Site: brandenburg
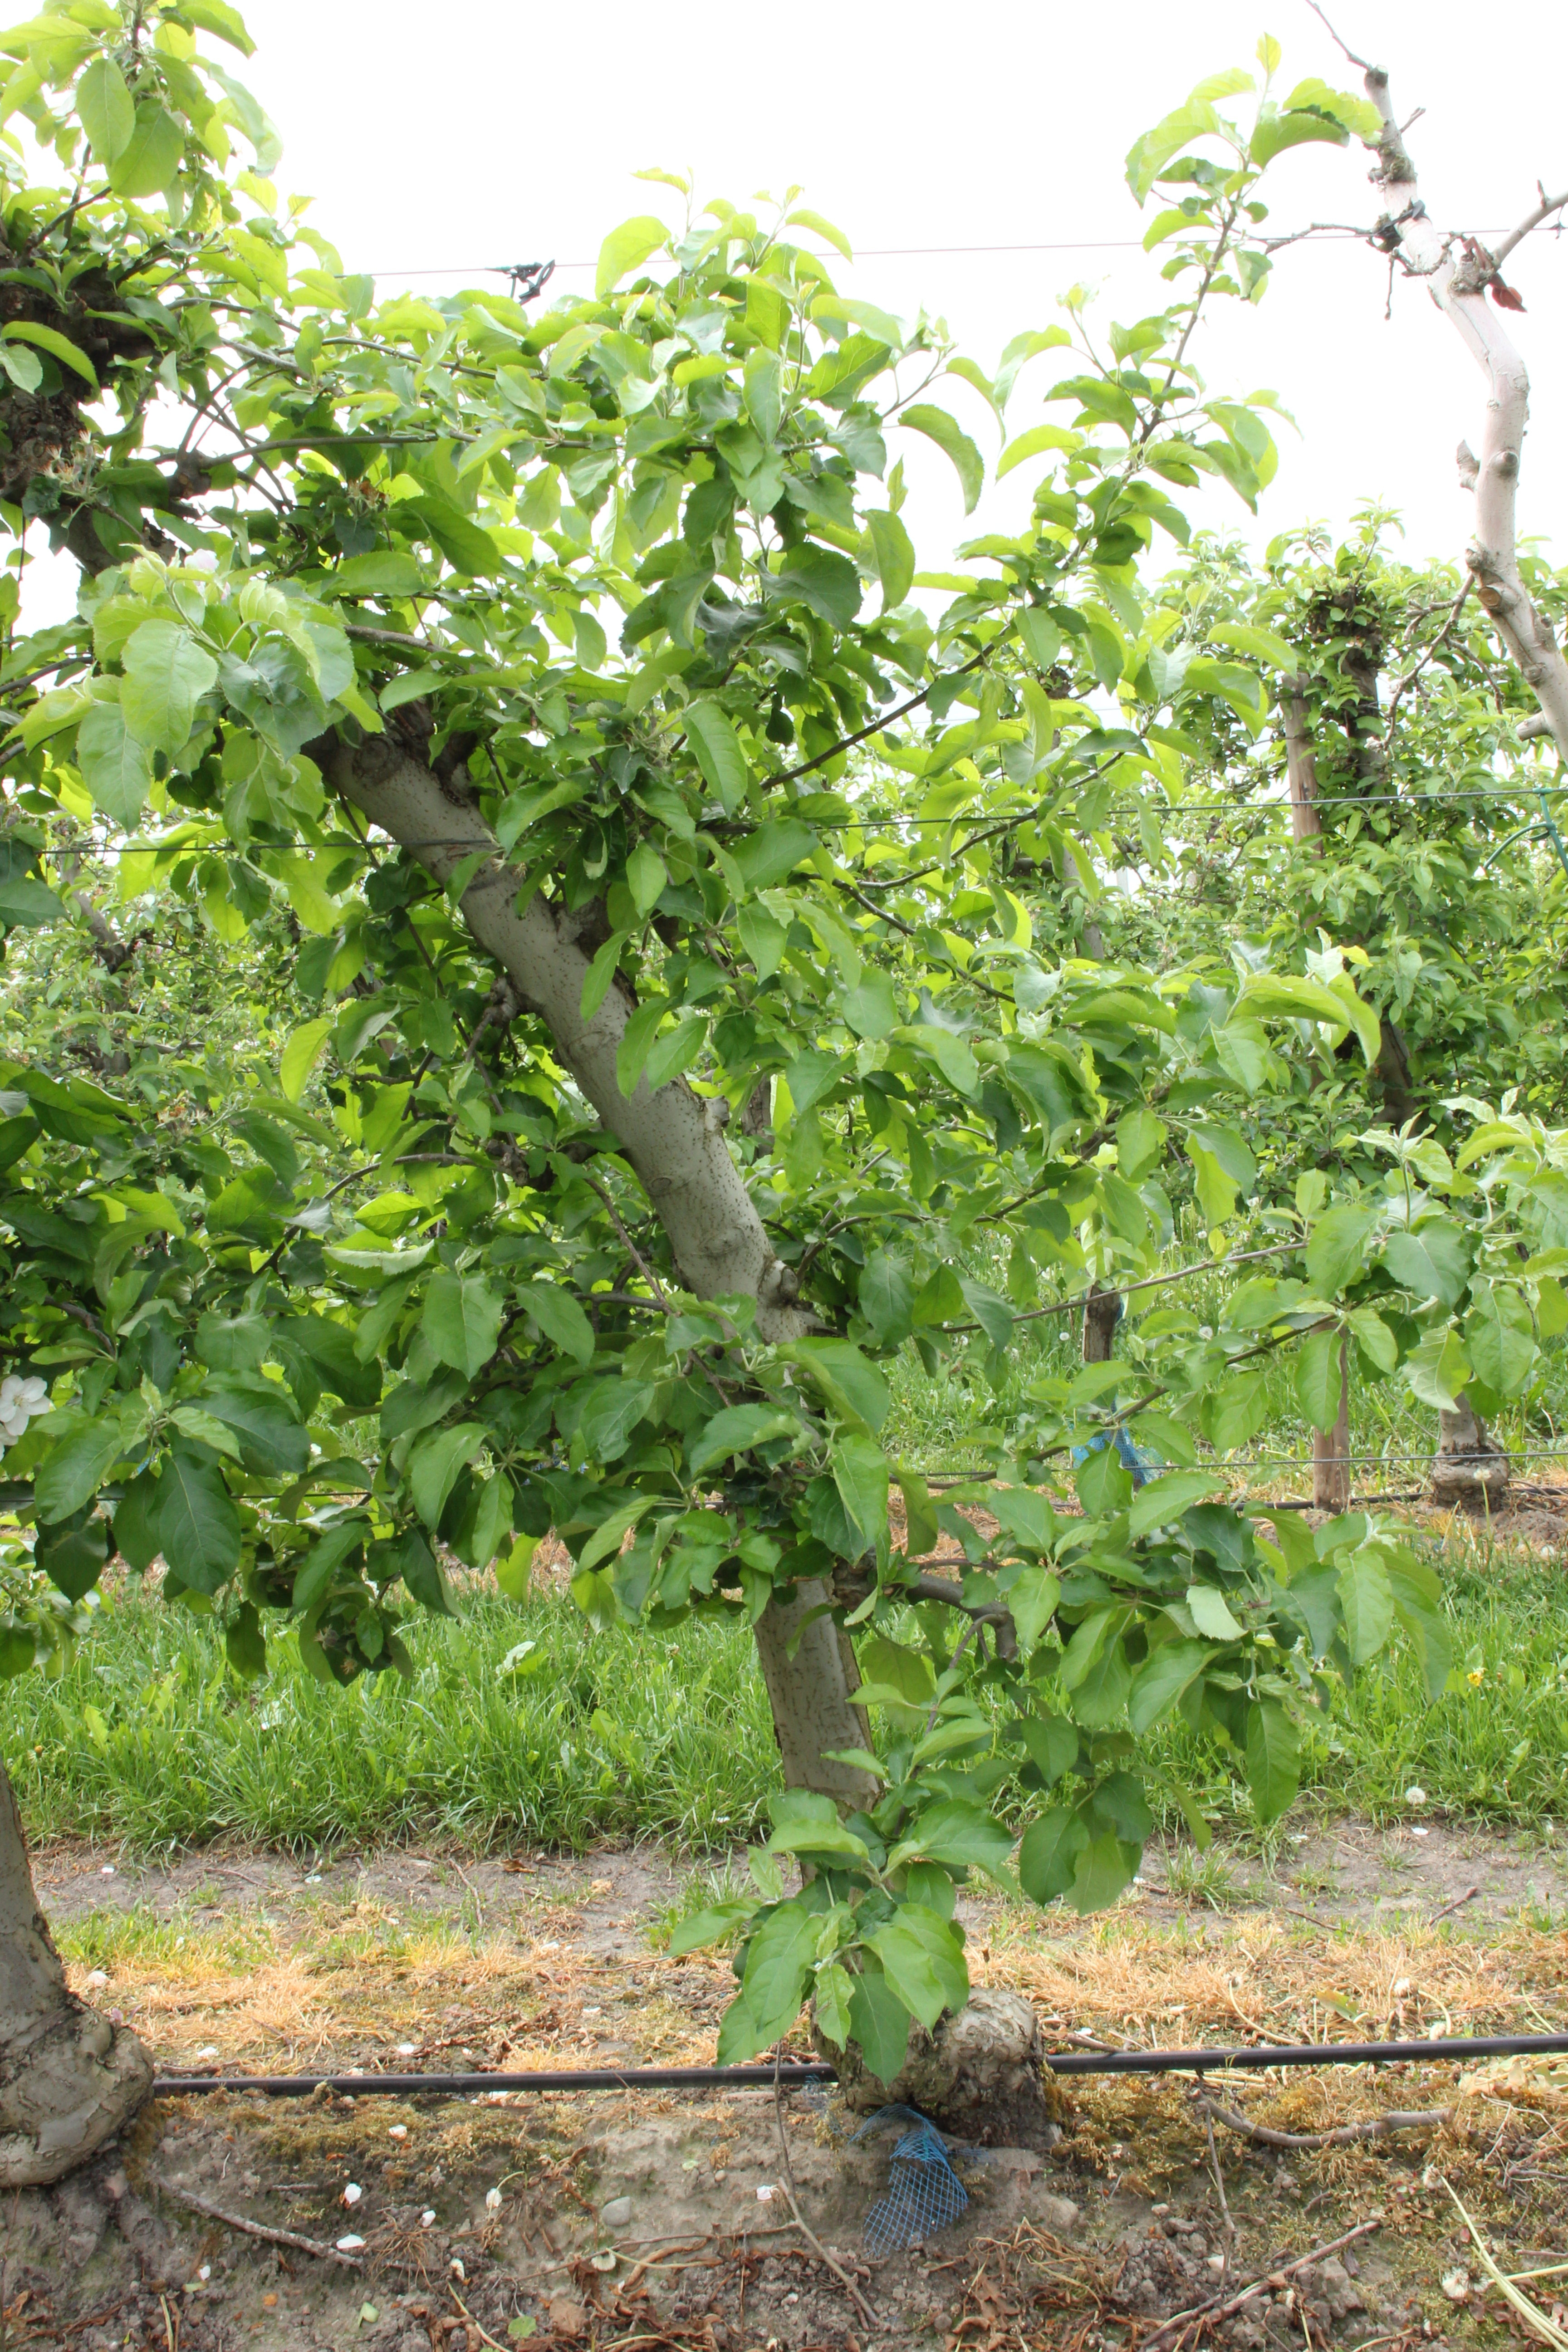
Growth stage (BBCH 67): Flowering